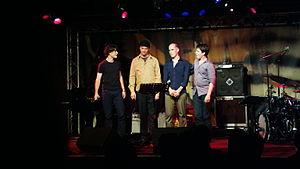
Thomas Enhco (Piano), Kurt Rosenwinkel (Guitare), Chris Jennings (Contrebasse), Nicolas Charlier (Batterie)
Thomas Enhco, né le 29 septembre 1988 à Paris, est un pianiste, violoniste et compositeur de jazz et de musique classique français.